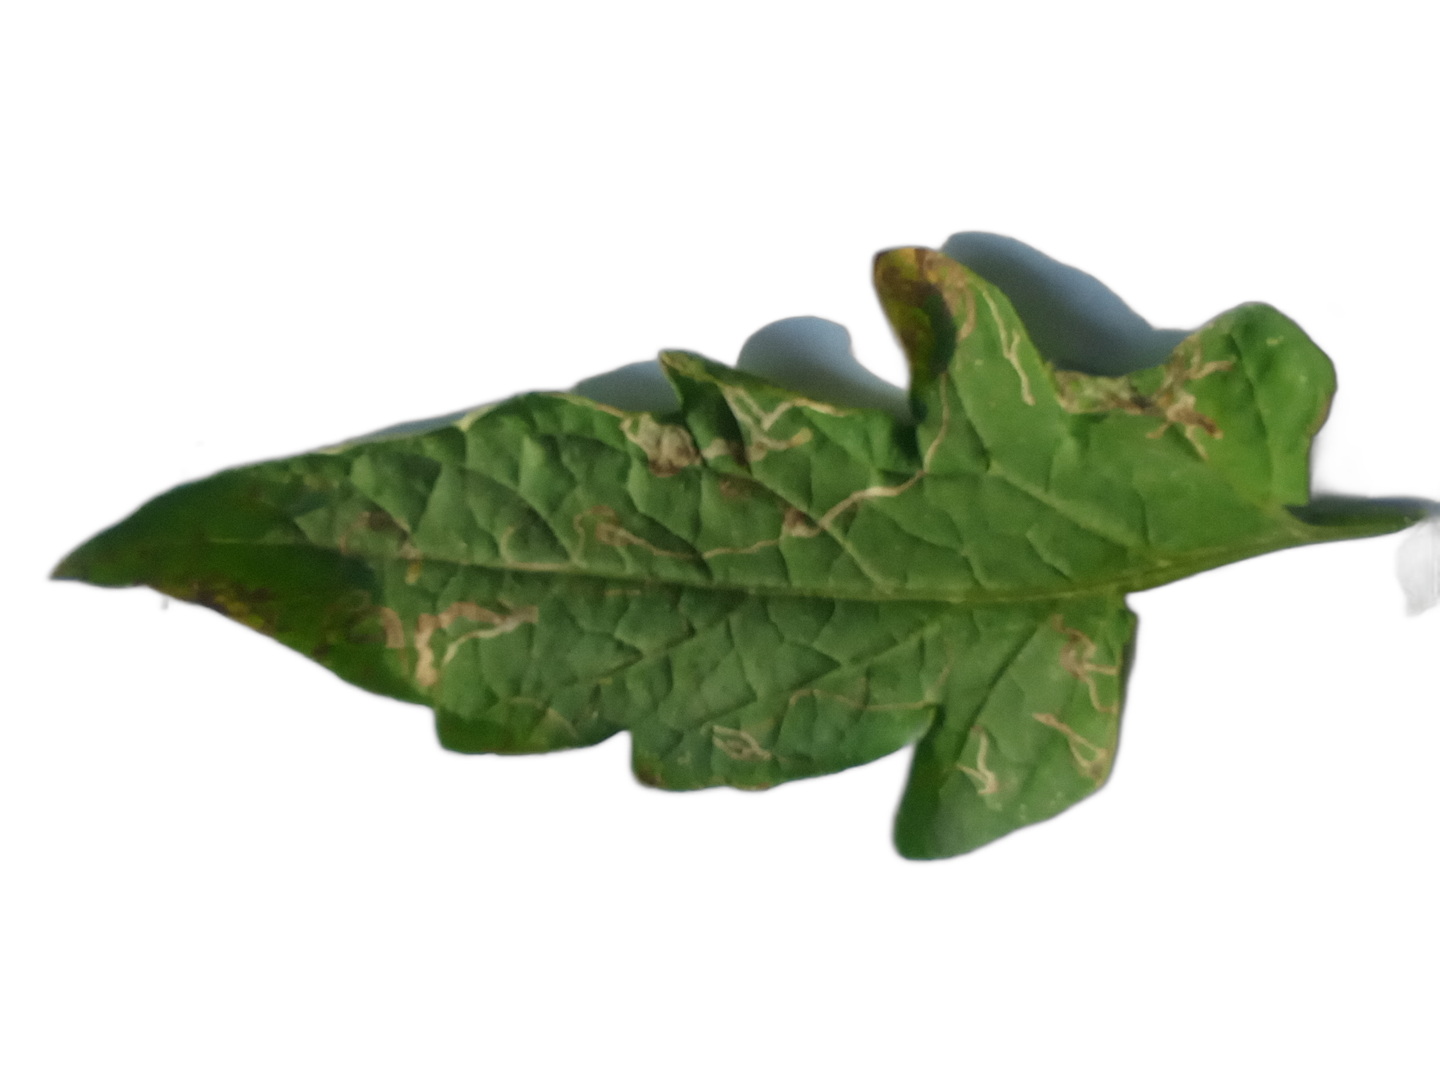
Crop: Tomato
Label: Spot